Steve Vair

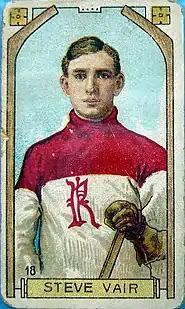
A trading card featuring Steve Vair with the Renfrew Creamery Kings.

Stephen James Bertram Vair (October 11, 1886 – July 27, 1959) was a Canadian professional ice hockey player who played in various professional and amateur leagues, including the National Hockey Association. Amongst the teams he played with were the Montreal Wanderers, Cobalt Silver Kings, Toronto Tecumsehs, and Renfrew Creamery Kings.